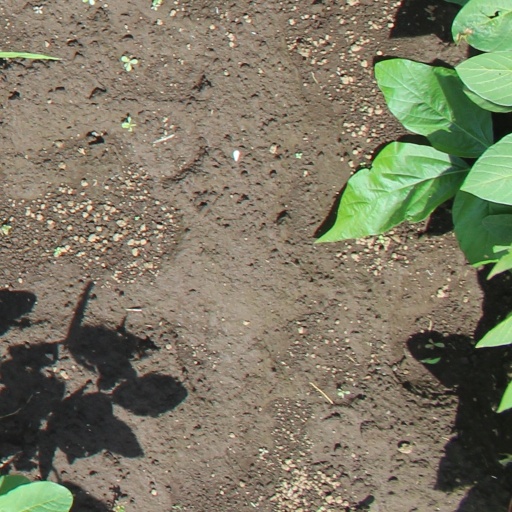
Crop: soybean